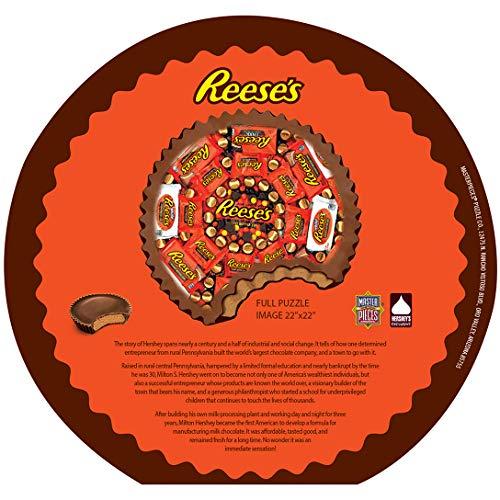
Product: MasterPieces Hershey's Shaped Collection Jigsaw Puzzle, Reese's, 500 Pieces
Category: Toys & Games | Puzzles | Jigsaw Puzzles
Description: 500 pieces in finished 22 inch x 22 inch Reeses shaped puzzle.
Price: $14.99
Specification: ProductDimensions:2x8x8inches|ItemWeight:15.8ounces|ShippingWeight:1pounds(Viewshippingratesandpolicies)|DomesticShipping:ItemcanbeshippedwithinU.S.|InternationalShipping:ThisitemcanbeshippedtoselectcountriesoutsideoftheU.S.LearnMore|ASIN:B06XGRBC7R|Itemmodelnumber:31721|Manufacturerrecommendedage:13yearsandup